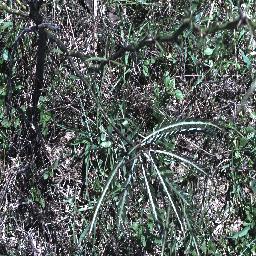
Label: parkinsonia